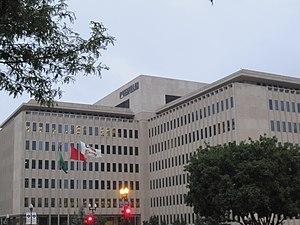
Caterpillar Inc est un groupe industriel américain, fabriquant des machines dans les domaines de la construction, des mines et de la forêt. Ce manufacturier fabrique des bulldozers, des chargeurs sur pneus, des pelles mécaniques hydrauliques, des tombereaux, des décapeuses, des moteurs Diesel ainsi que des groupes électrogènes.